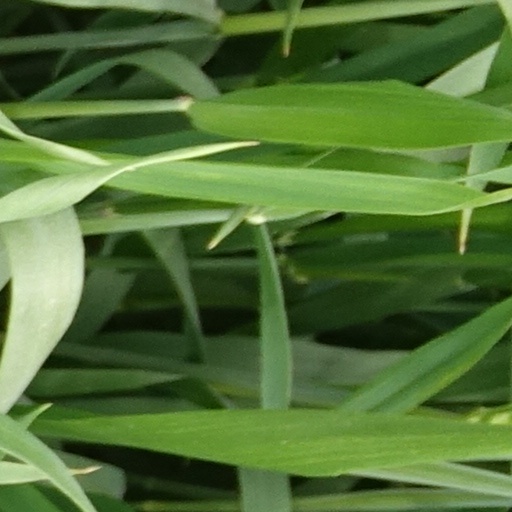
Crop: wheat